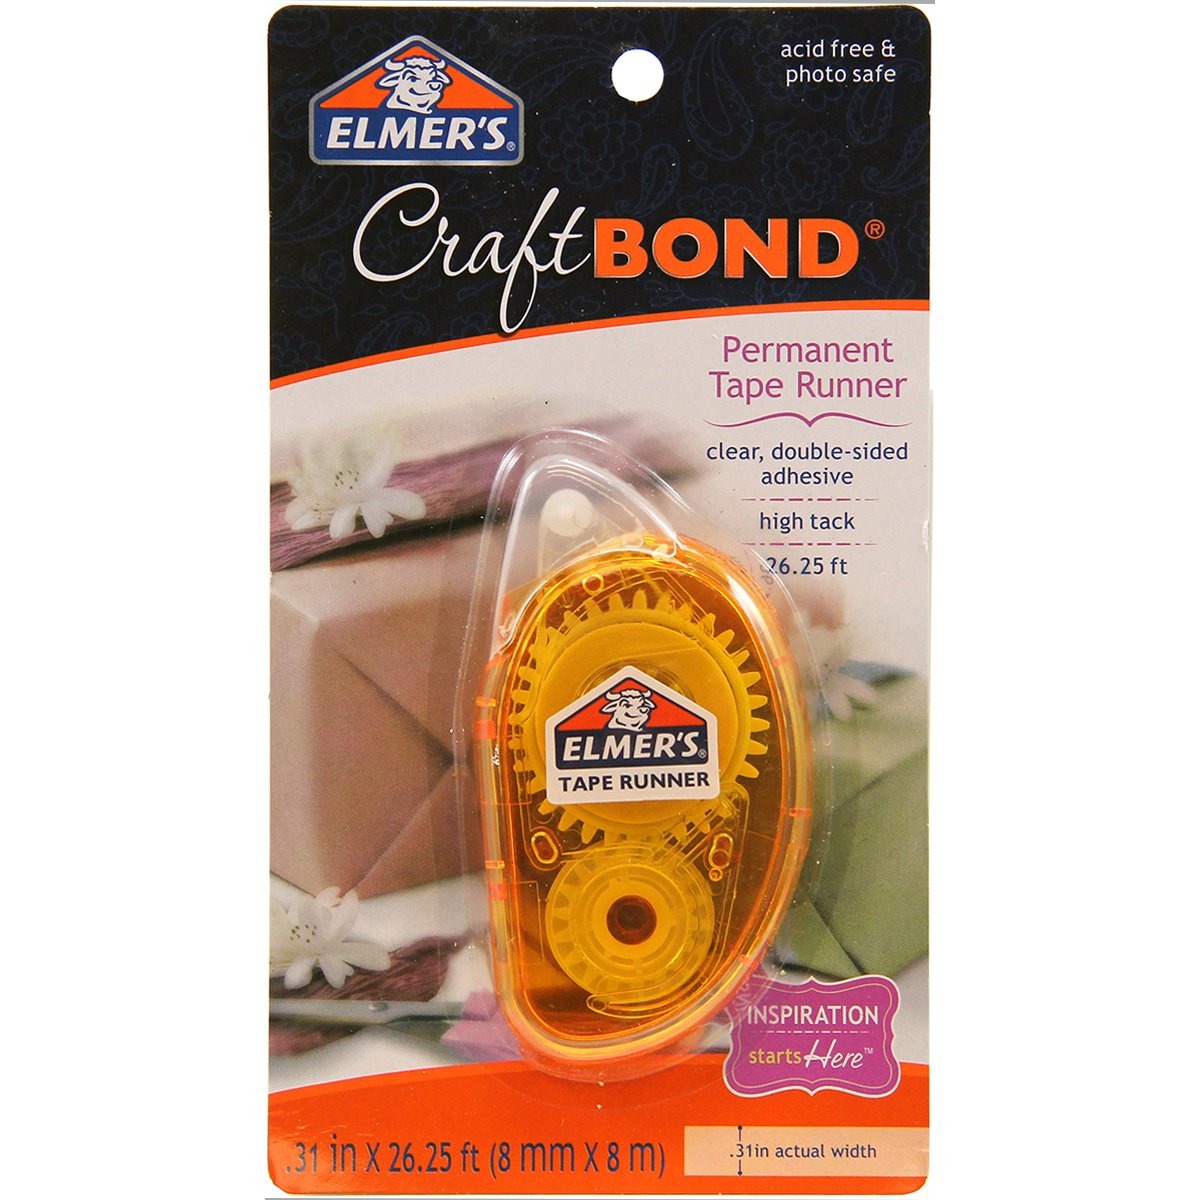
Item Name: Elmer's E4006 CraftBond Permanent Tape Runner, .31-Inch by 26-1/4 Feet, Clear
Bullet Point 1: Elmer's inspires people to create
Bullet Point 2: Trusted
Bullet Point 3: Craft
Bullet Point 4: Refillable
Bullet Point 5: This is an aftermarket of generic part
Value: 1.0
Unit: count

Price: 7.12